San Clemente, California

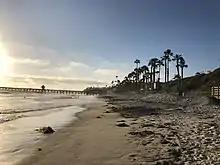
San Clemente State Beach.

The 2010 United States census reported San Clemente had a population of 63,522. The population density was . The racial makeup of San Clemente was 54,605 (86.0%) White (76.0% Non-Hispanic White), 411 (0.6%) African American, 363 (0.6%) Native American, 2,333 (3.7%) Asian, 90 (0.1%) Pacific Islander, 3,433 (5.4%) from other races, and 2,287 (3.6%) from two or more races. Hispanic or Latino of any race were 10,702 persons (16.8%).